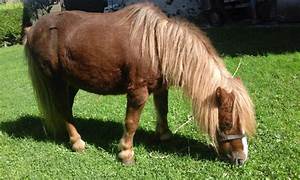
Label: horse